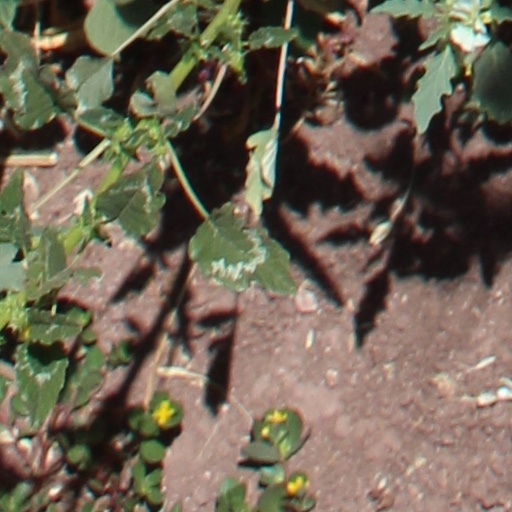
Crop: wheat